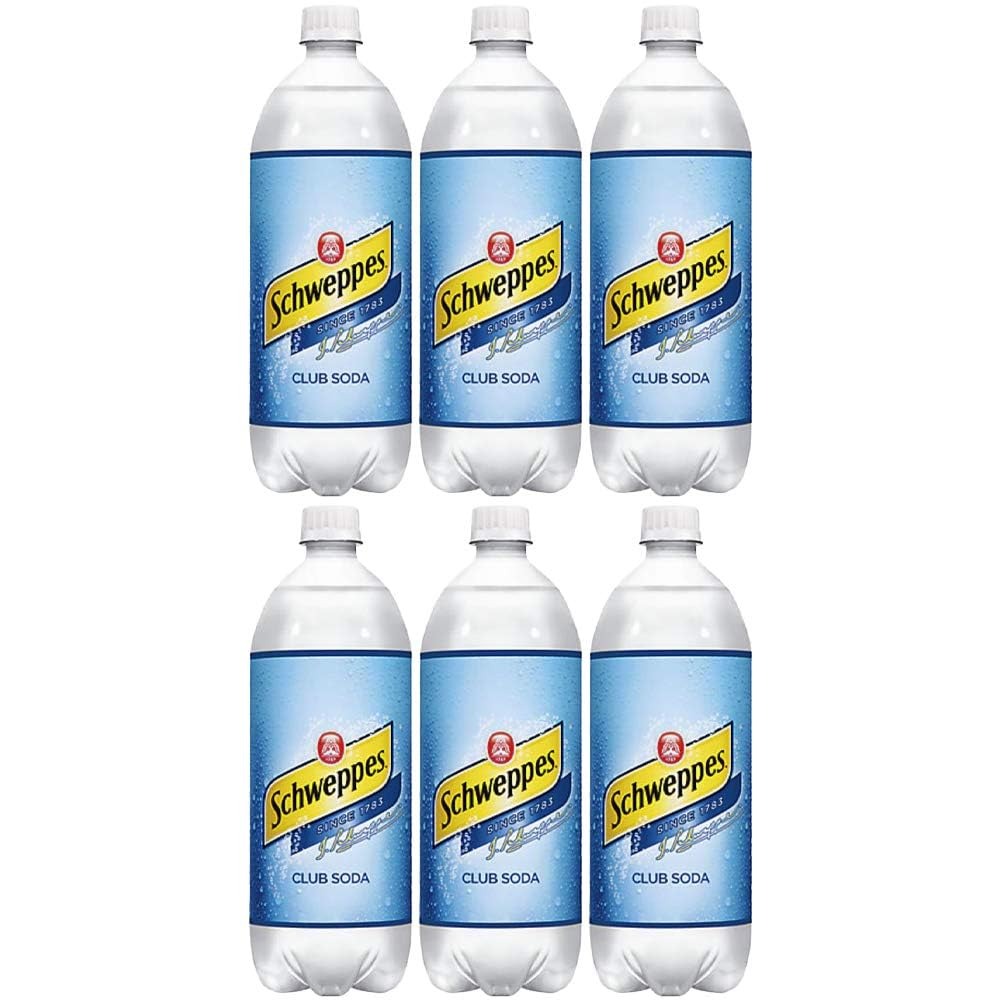
Item Name: Schweppes Club Soda, 33.8 Oz Bottle (Pack of 6, Total of 202.8 Oz)
Value: 202.8
Unit: Fl Oz

Price: 1.48